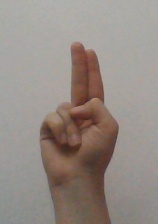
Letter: taa